The Amazing Race Vietnam 2016

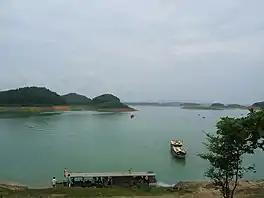
The all-star teams gathered at the Thác Bà Hydroelectric Dam to begin the fifth season of "The Amazing Race Vietnam".

As the season was titled "All-Stars", it is the first time that one of the international spin-offs of "The Amazing Race" featured returning contestants (the eleventh, the eighteenth (dubbed as "Unfinished Business") and the twenty-fourth seasons of the original American version also featured returning teams).